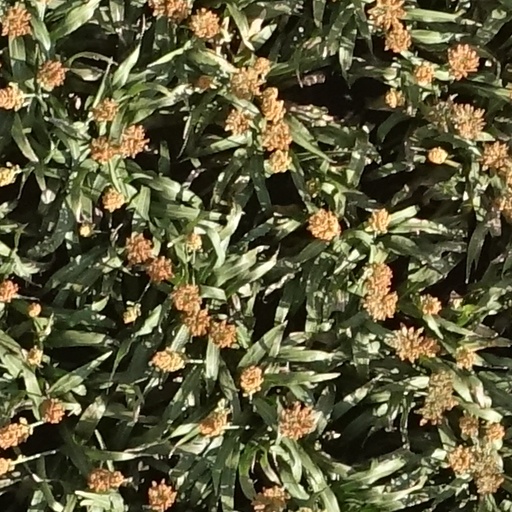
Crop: sorghum